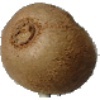
Label: kiwi